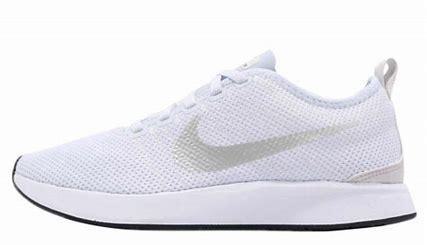
Brand: Nike
Model: Dualtone Racer